Rajini School

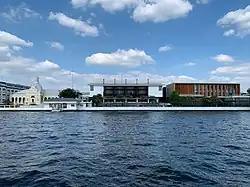

Rajini School (lit. "Queen's School") is a private girls' school in Thailand, and one of the oldest in the country. It was founded in 1904 by Queen Saovabha Phongsri as a replacement for the recently closed Sunanthalai School, which she had previously also sponsored. The school is situated in Bangkok's Phra Nakhon District, at the southern tip of the historic inner Rattanakosin Island. Today it admits kindergarten to upper secondary students, with an enrolment of 2,861 in 2019, and is known for its traditional values. The historic Sunanthalai Building is a listed ancient monument.